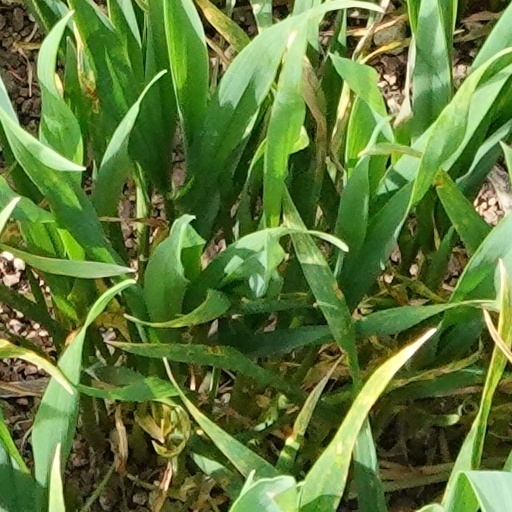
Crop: wheat